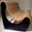
Label: couch